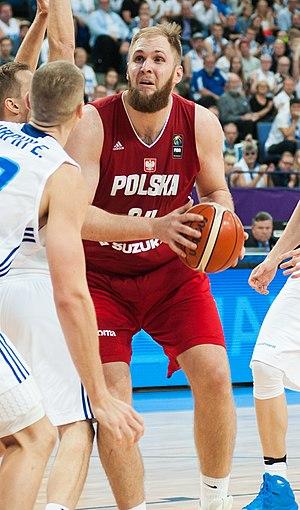
Przemysław Marcin Karnowski, né le 8 novembre 1993, à Bydgoszcz, en Pologne, est un joueur international polonais de basket-ball. Il évolue au poste de pivot.